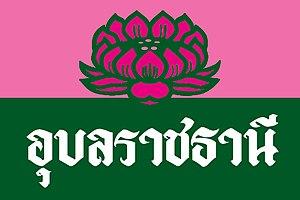
La province d'Ubon Ratchathani est une province de Thaïlande.